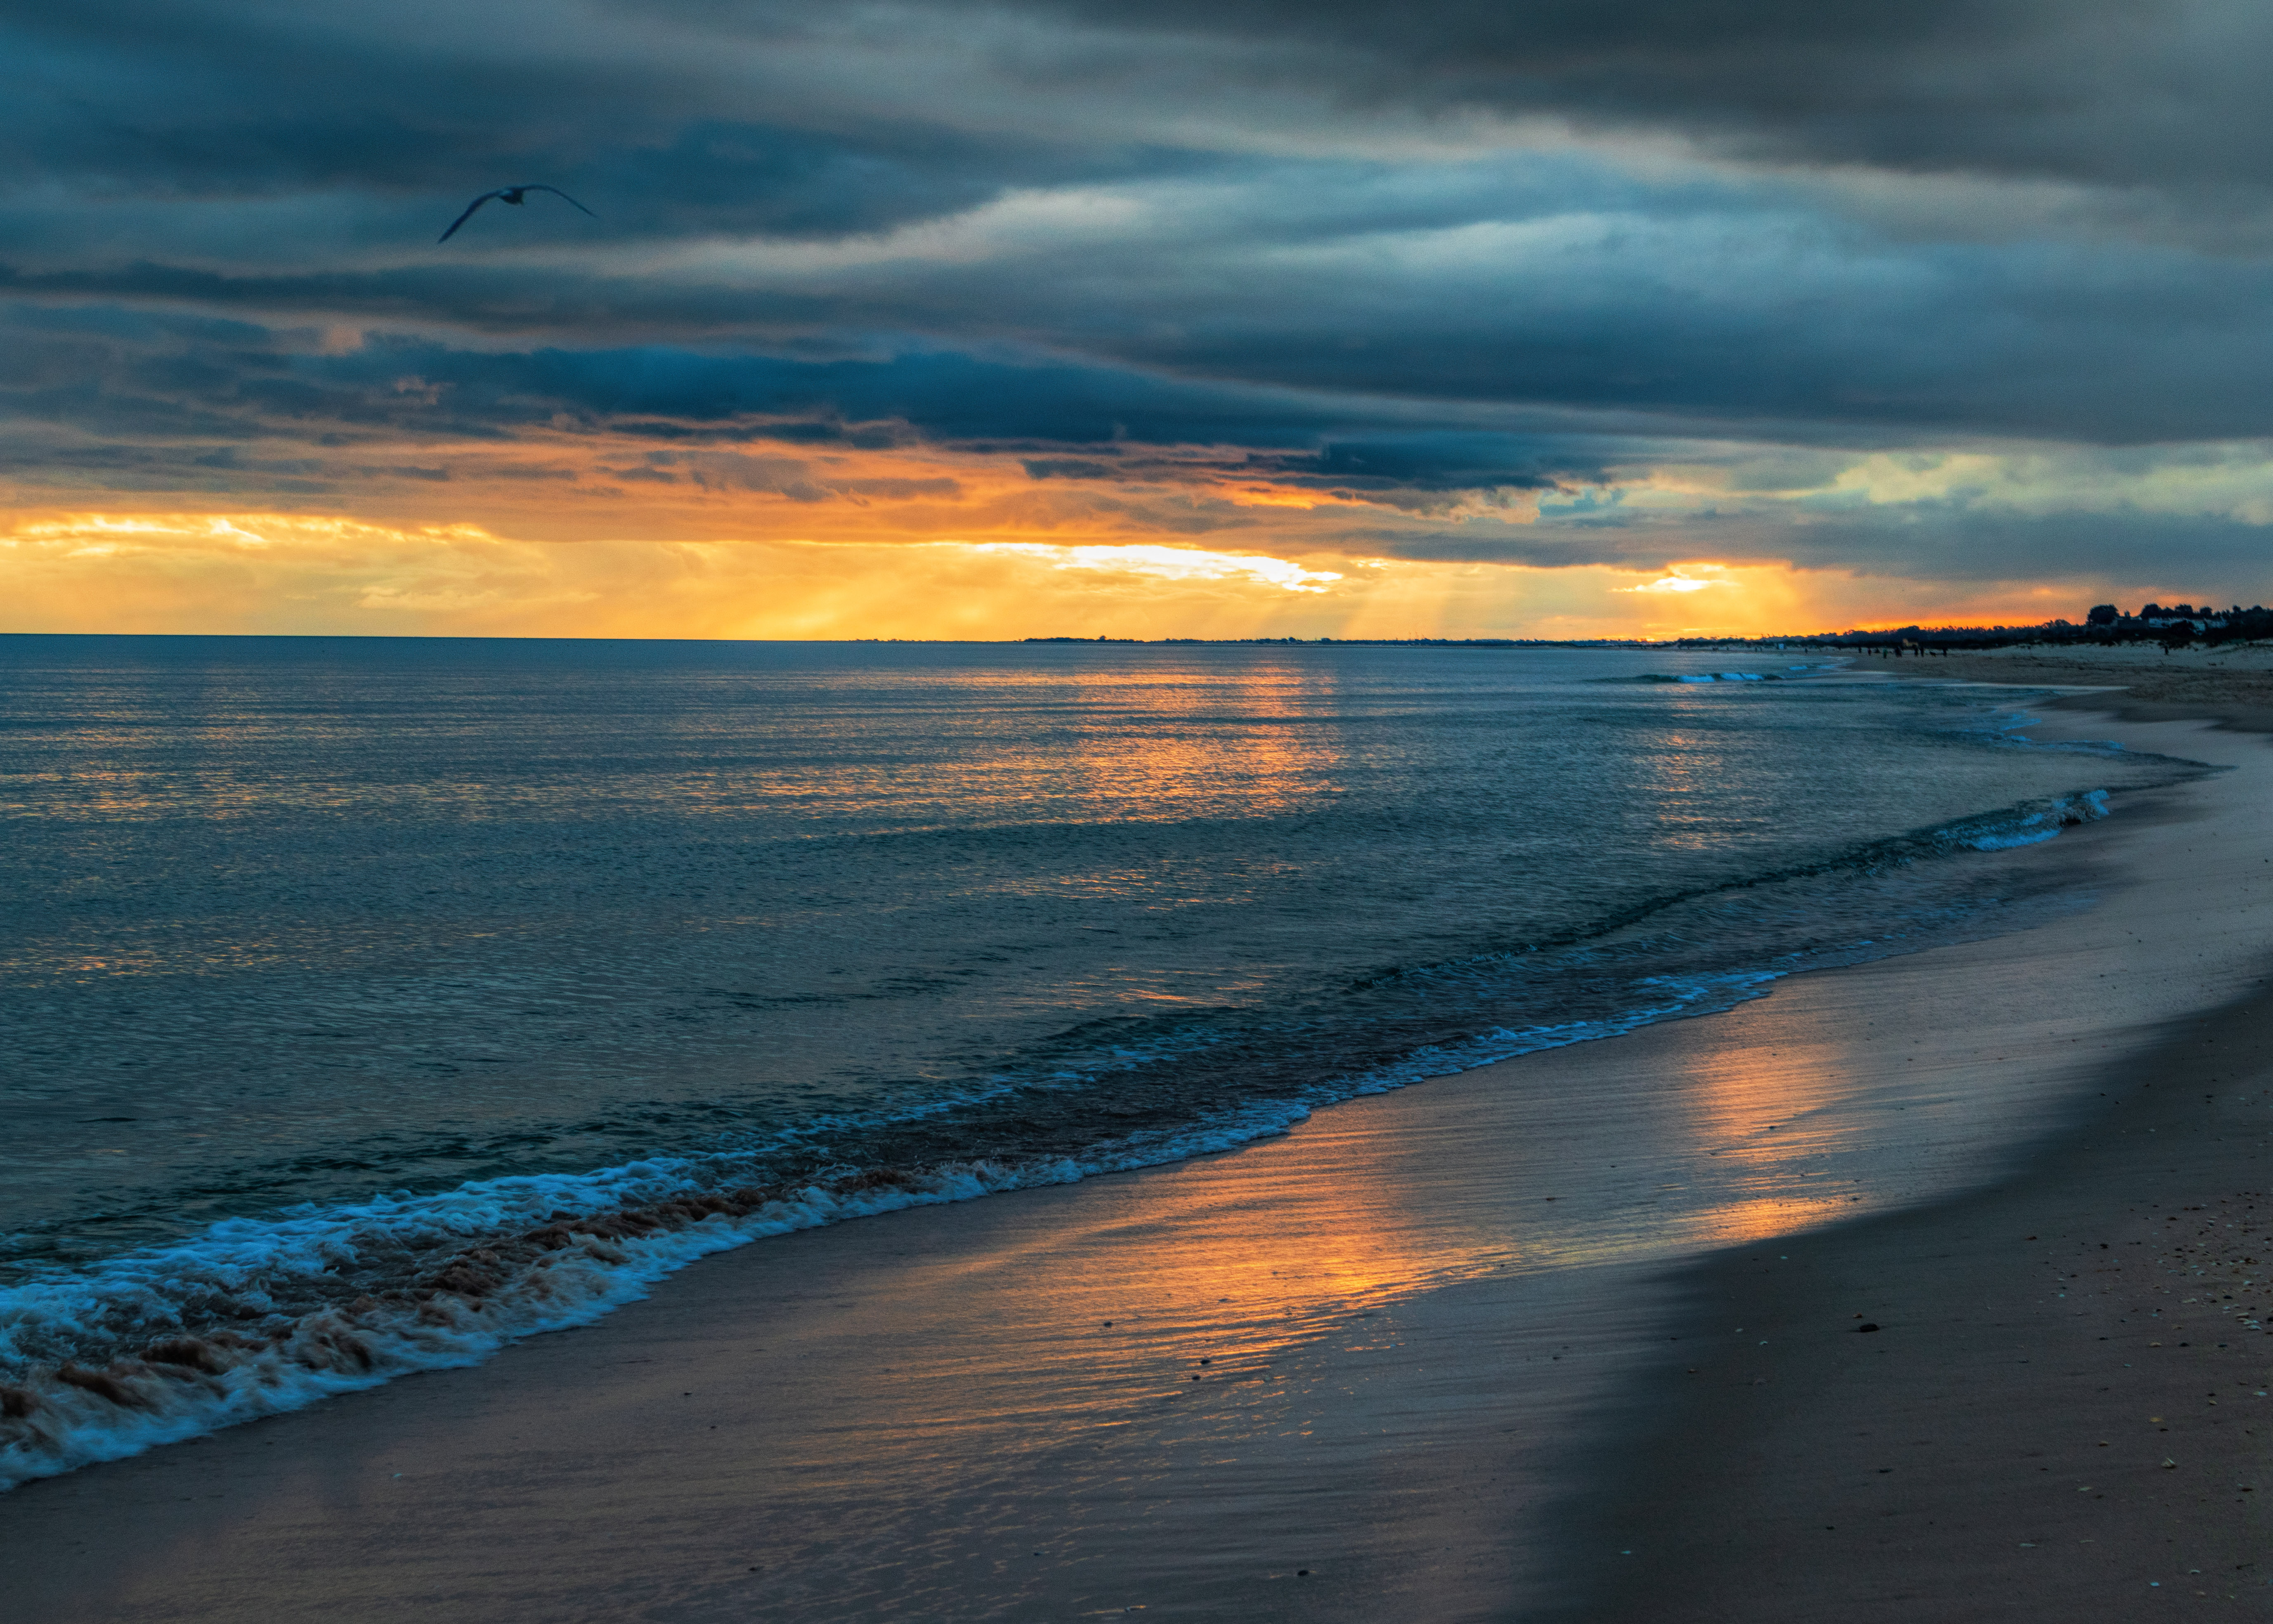
sea, sunset, sky, blue, water, cloud, horizon, body of water, beach, water resources, coast, dusk, afterglow, fluid, shore, sunrise, coastal and oceanic landforms, wave, liquid, sand, ecoregion, wind wave, evening, ocean, sunlight, morning, red sky at morning, tropics, dawn, sound, meteorological phenomenon, cumulus, wind, bay, reflection, shoal, shadow, heat, mudflat, caribbean